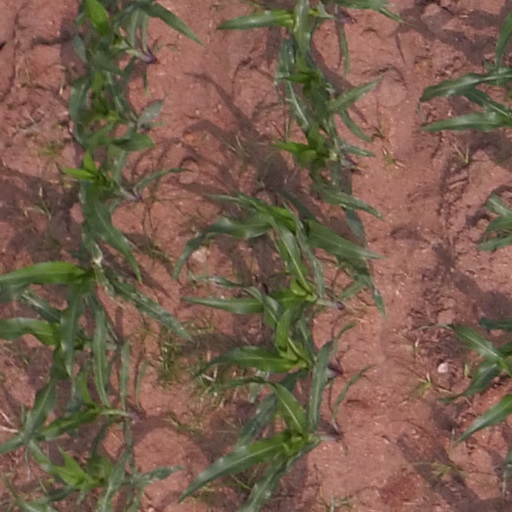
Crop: maize; corn